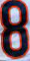
Number: 8